HMS Tiger (1913)

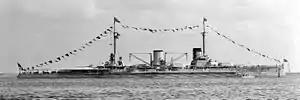
"Moltke" during a 1912 port visit to the U.S.

In the meantime, "Blücher" had been heavily damaged by fire from all the other battlecruisers; her speed had dropped to and her steering gear had been jammed. Beatty ordered "Indomitable" to attack her at 10:48. Six minutes later, Beatty spotted what he thought was a submarine periscope on the starboard bow and ordered an immediate 90° turn to port to avoid the submarine, although he failed to hoist the "Submarine Warning" flag because most of "Lion"s signal halyards had been shot away. Shortly afterward, "Lion" lost her remaining dynamo to the rising water which knocked out all remaining light and power. He ordered "Course north-east" at 11:02 to bring his ships back to their pursuit of Hipper. He also hoisted "Attack the rear of the enemy" on the other halyard, although there was no connection between the two signals. Rear-Admiral Sir Gordon Moore, temporarily commanding in , thought that the signals meant for him to attack "Blücher", which was about to the north-east, which he did, turning away from Hipper's main body. Beatty tried to correct the mistake, but he was so far behind the leading battlecruisers that his signals could not be read amidst the smoke and haze.